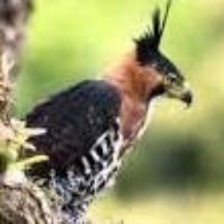
Species: ORNATE HAWK EAGLE
Scientific name: SPIZAETUS ORNATUS